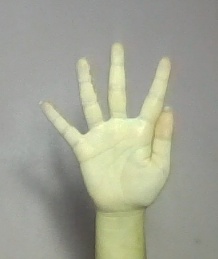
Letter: sheen